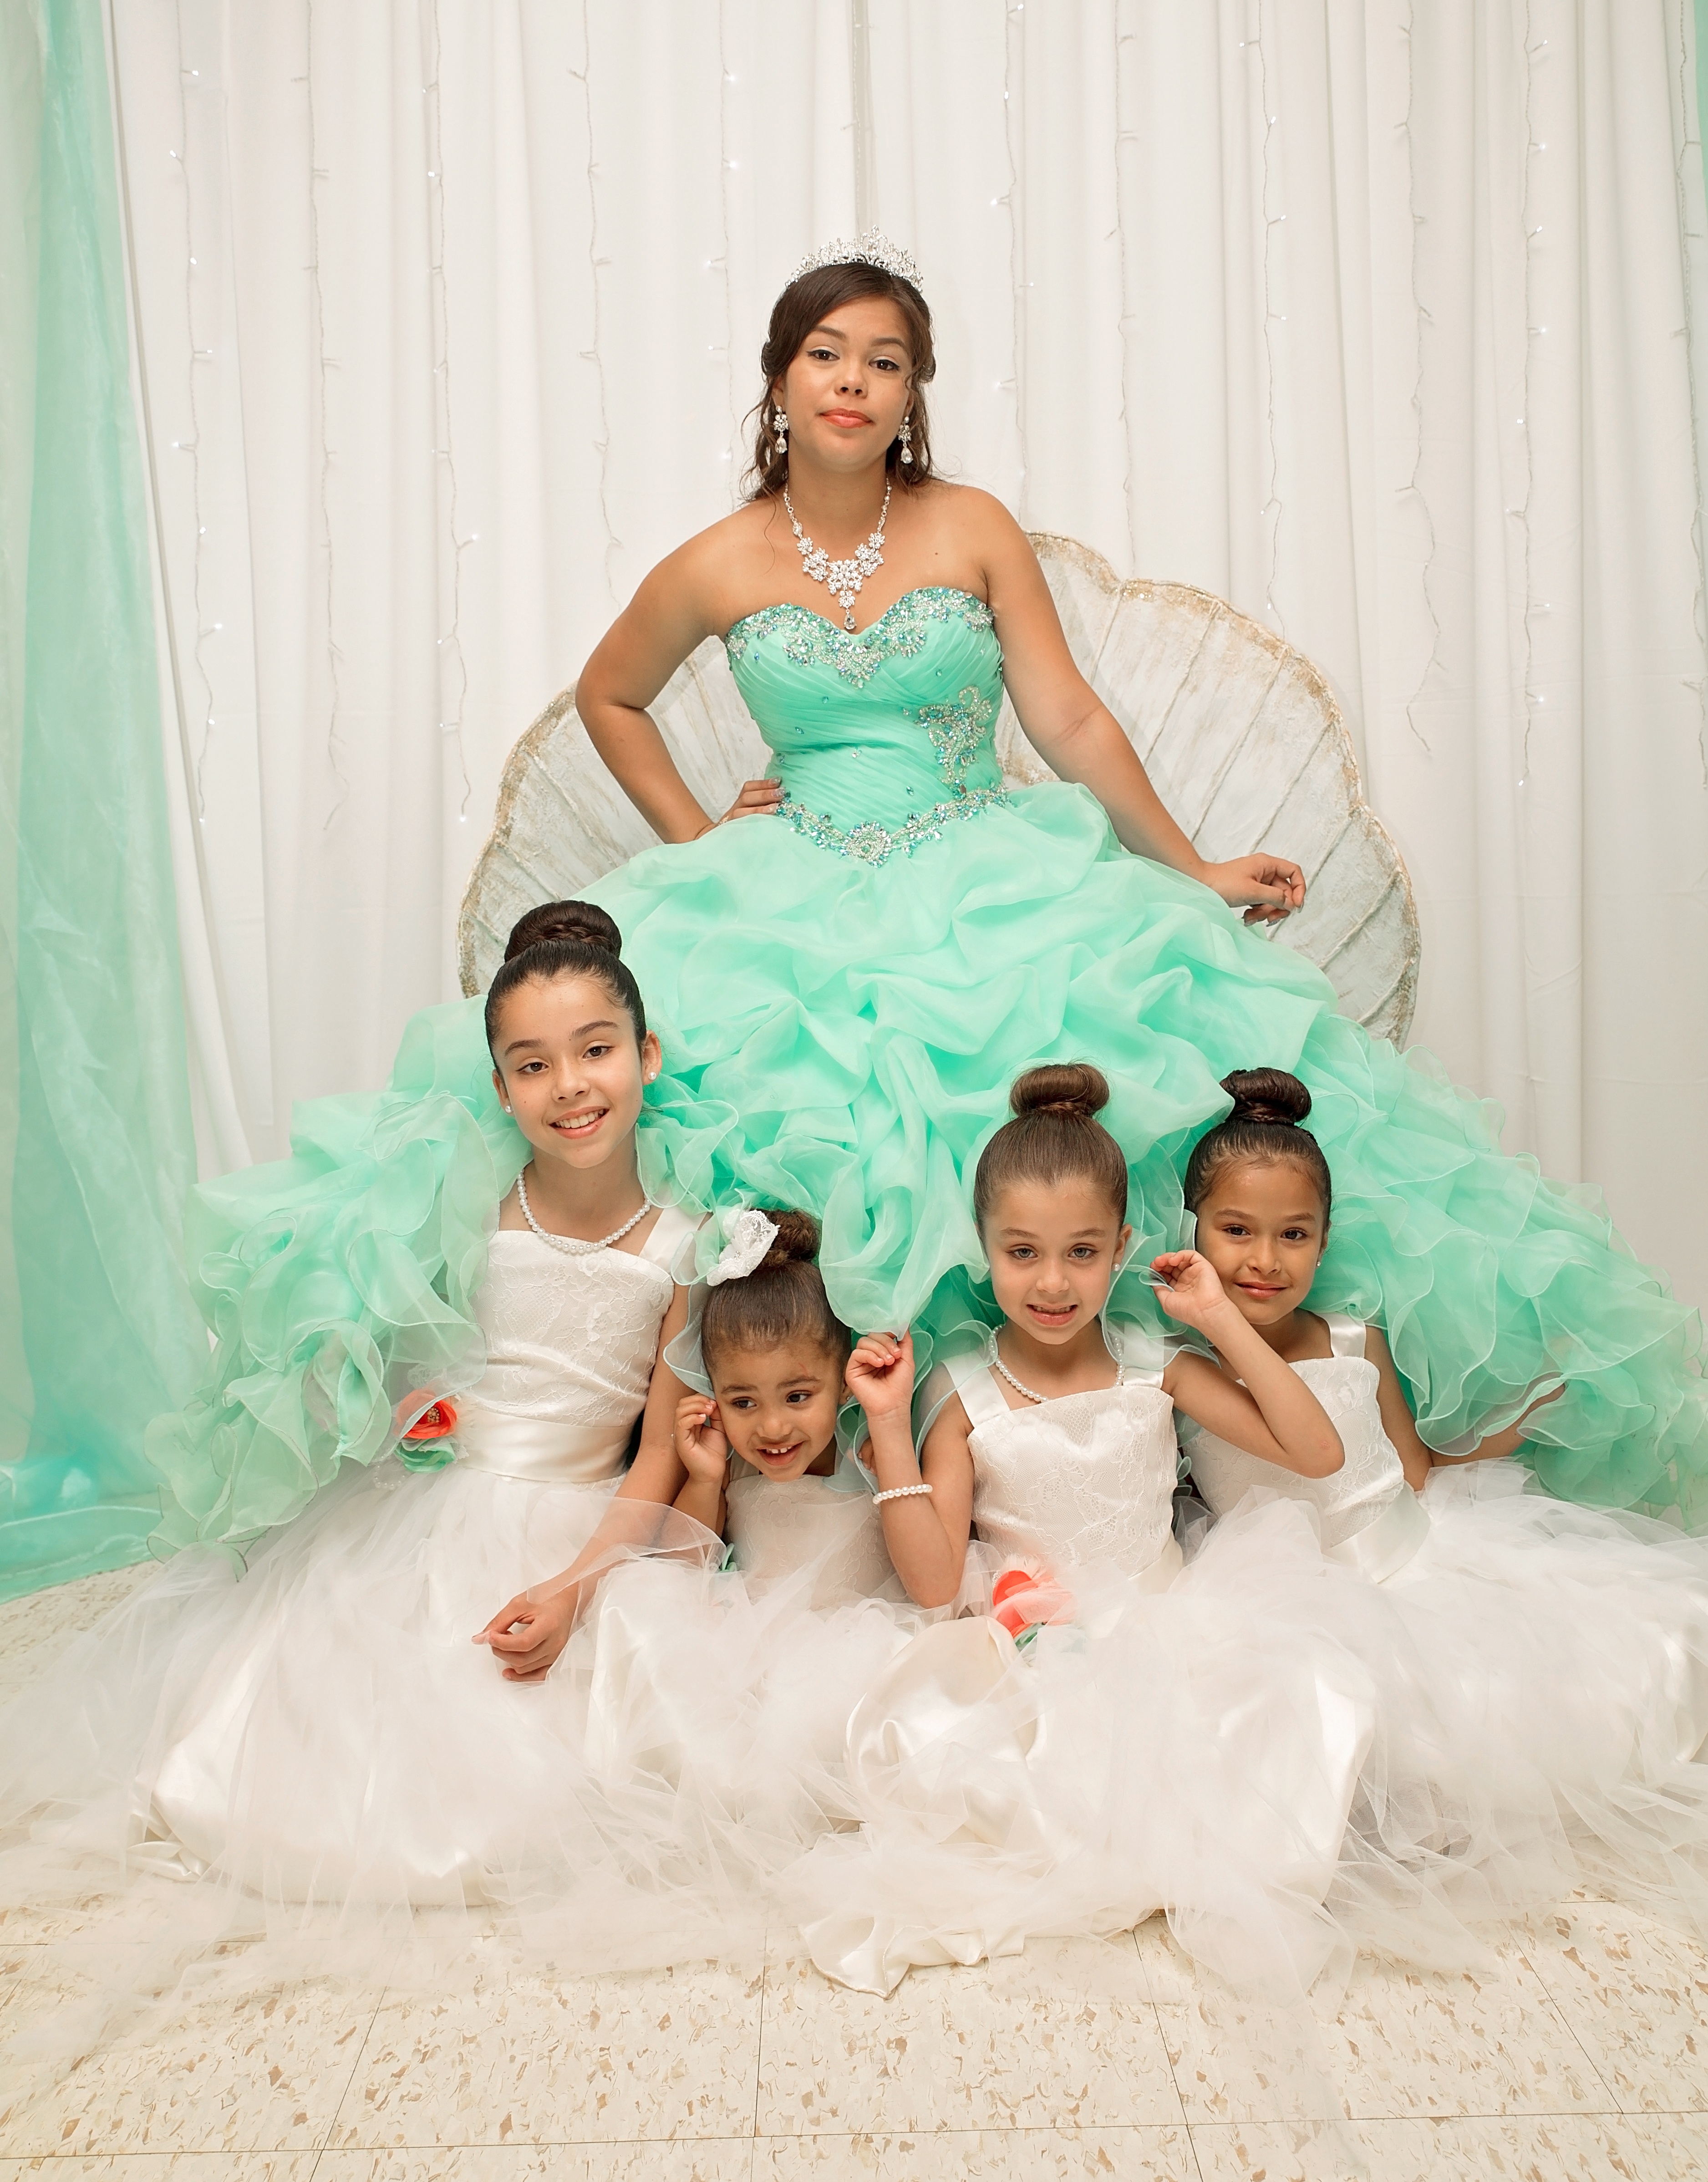
woman, sweet, wedding dress, bride, girls, sixteen, dress, happy, age, special, birthday, occasion, gown, bridesmaid, quinceanera, fancy, 16th, bridal clothing, sweet sixteen, celebratory